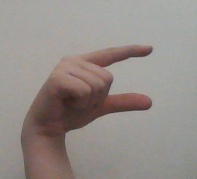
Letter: dal